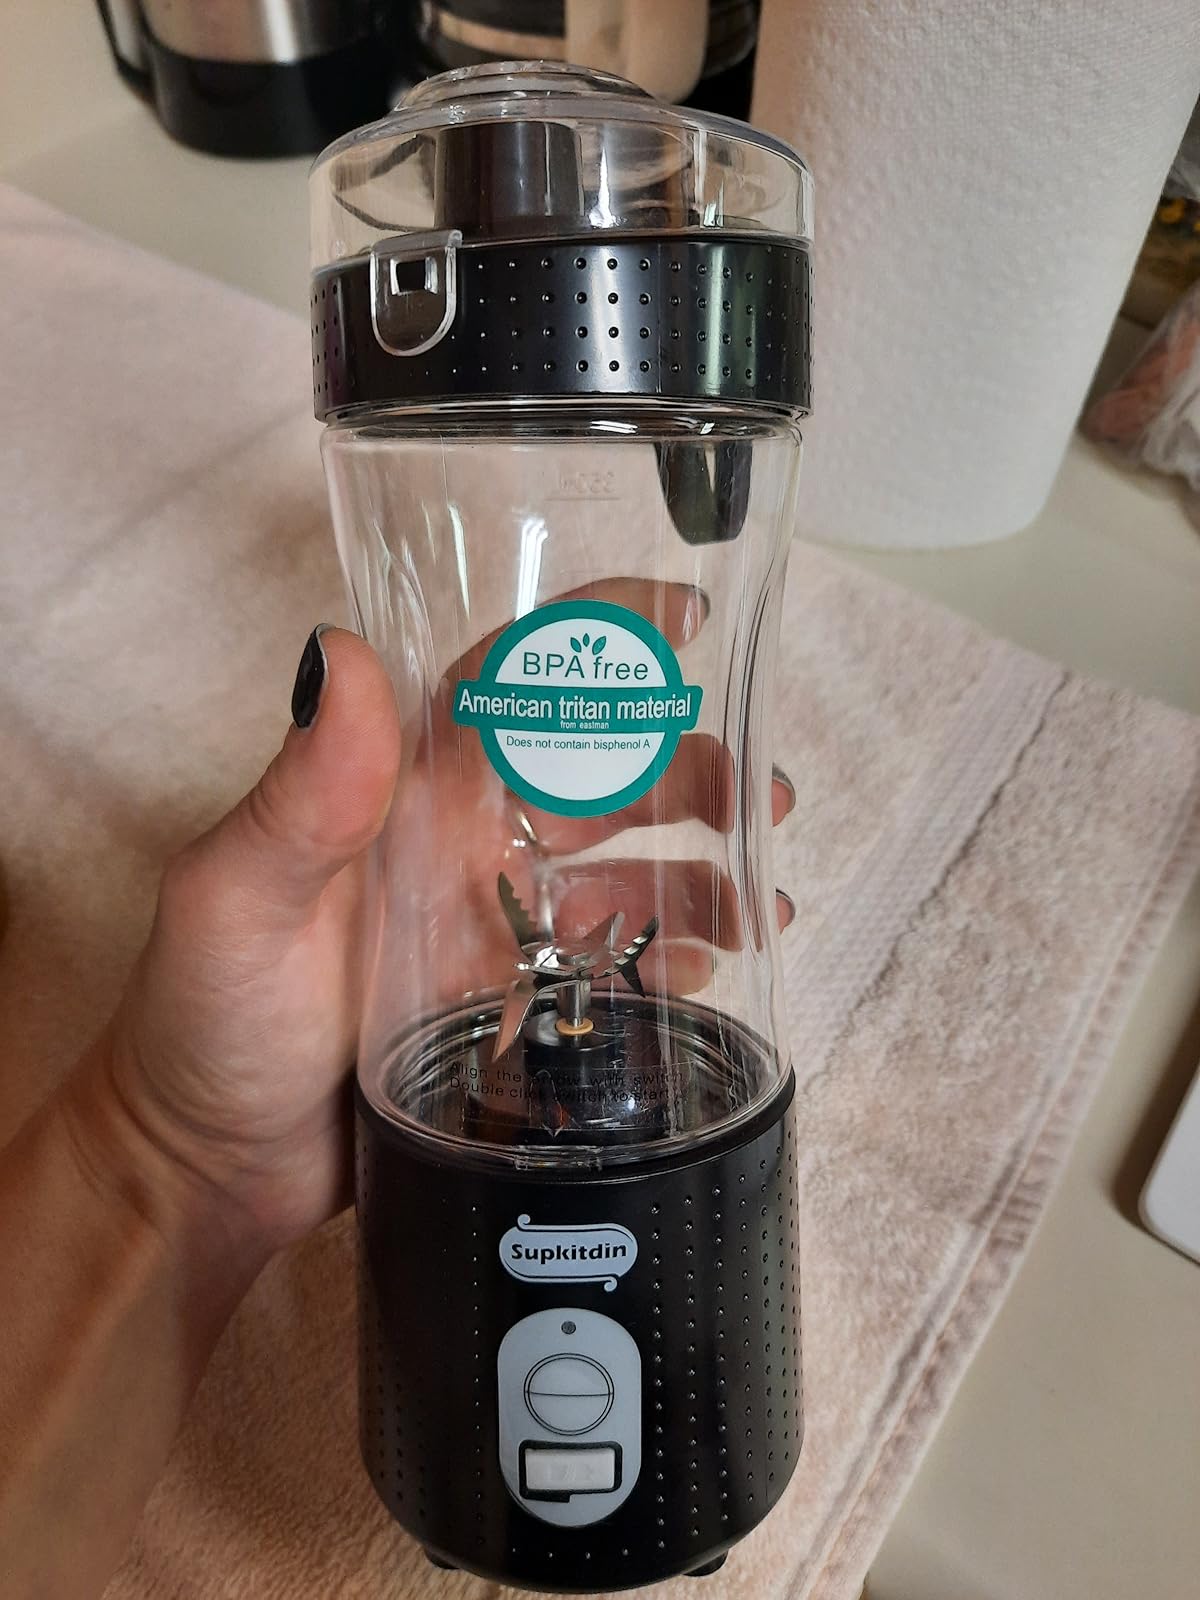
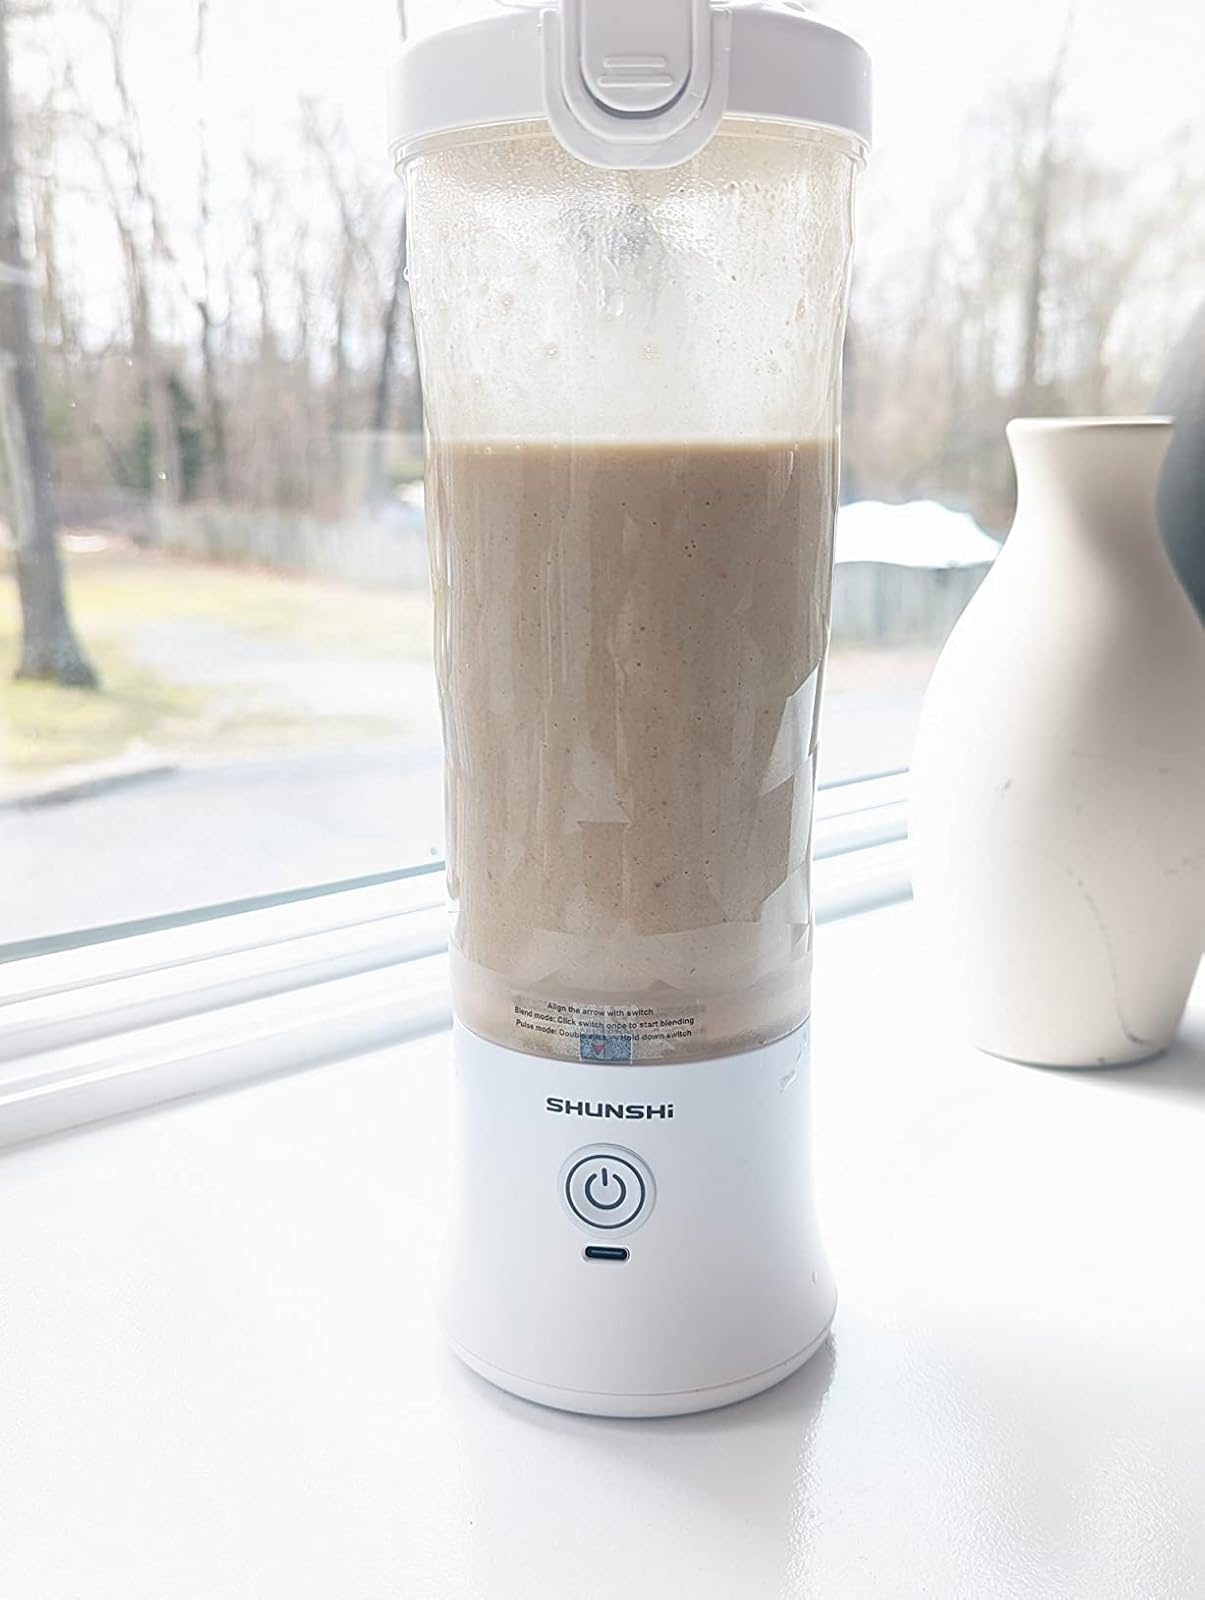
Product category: items_blender
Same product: no